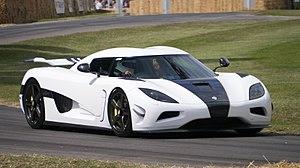
La Koenigsegg Agera est une supercar produite par le constructeur automobile suédois Koenigsegg. Cette version dérivée de la Koenigsegg CCXR est dévoilée pour les quinze ans de la marque.